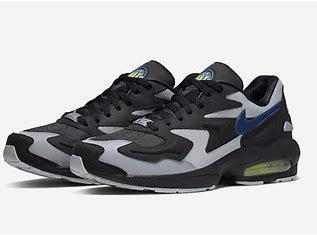
Brand: Nike
Model: Air MAX2 Light